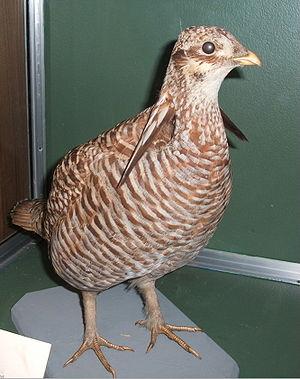
Tympanuchus cupido cupido est une sous-espèce disparue du Tétras des prairies, espèce d'oiseaux de la famille des Phasianidae.
Les tétras, lagopèdes et gélinottes sont un groupe de Galliformes de taille moyenne à grande, adaptés aux zones tempérées et boréales de l’Hémisphère Nord. Certaines espèces sont connues pour leurs parades collectives. Vingt espèces sont actuellement acceptées, quatre existent en France, le grand tétras, le tétras lyre, le lagopède alpin et la gélinotte des bois.
Le Tétras cupidon, aussi nommé Tétras des prairies, est une espèce d'oiseau qui appartenait à l'ancienne famille des Tetraonidae, et qui est désormais incluse dans celle des Phasianidae. Ce tétras typique de la prairie et des associations de prairie et de chênes a subi une diminution importante de sa population depuis la colonisation. La destruction de son habitat par le développement de l’agriculture et des pâturages est la cause principale de son déclin.